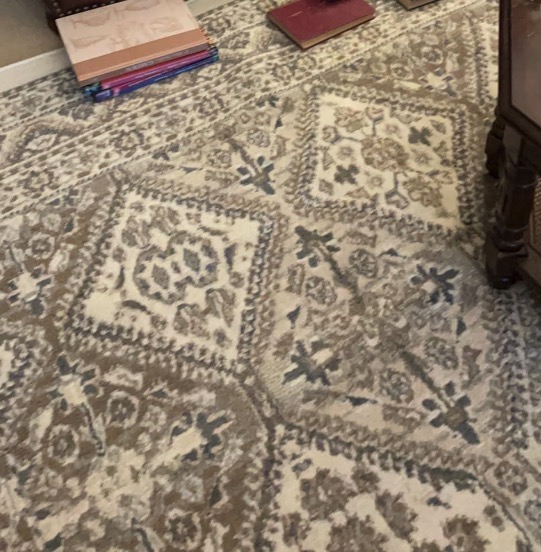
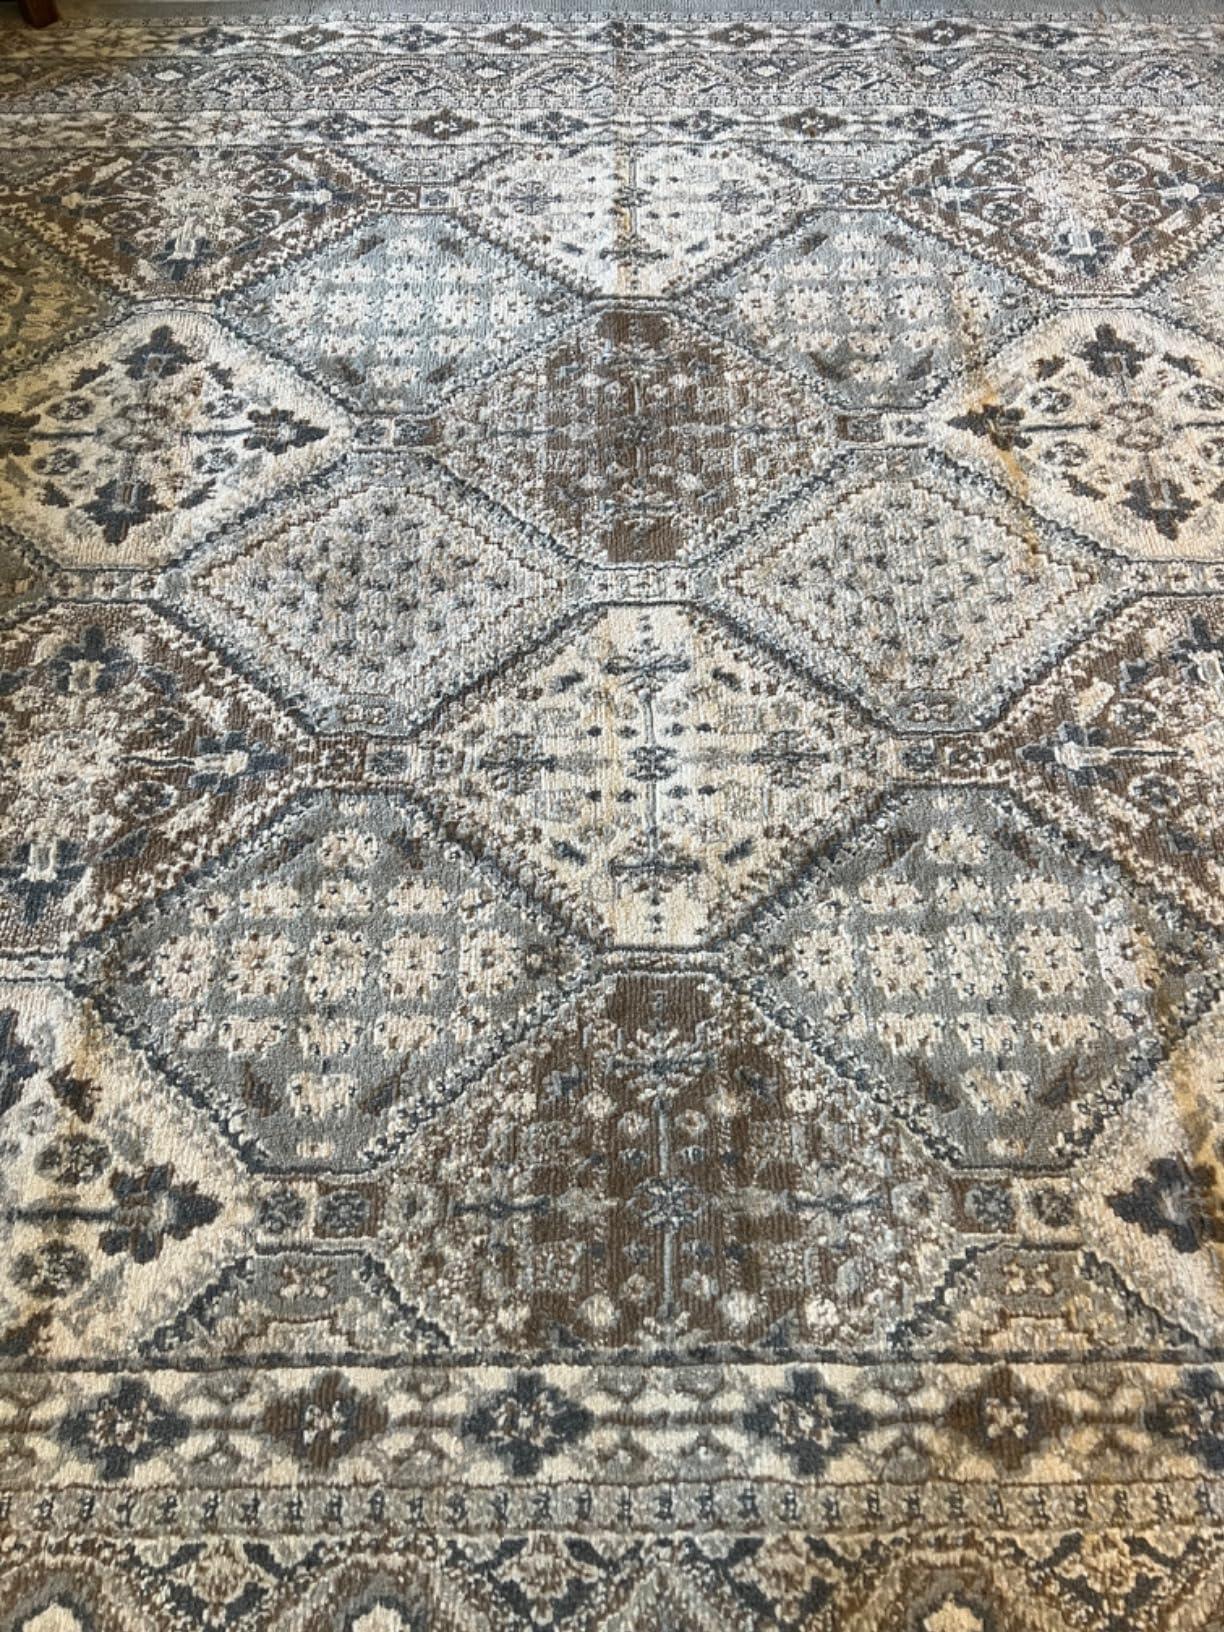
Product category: misc
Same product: yes